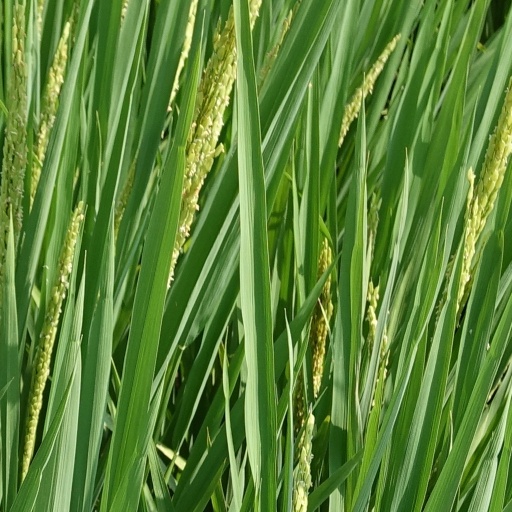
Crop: rice